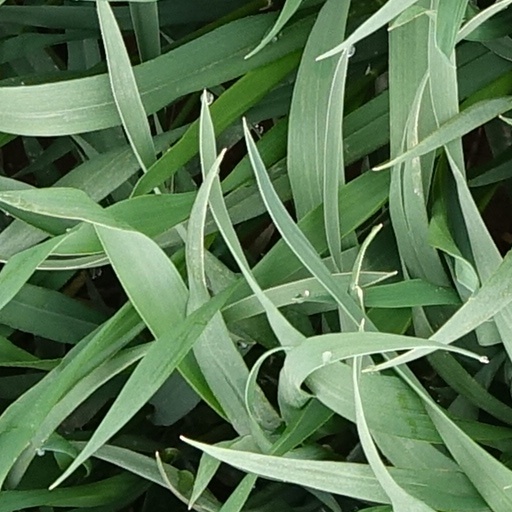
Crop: wheat